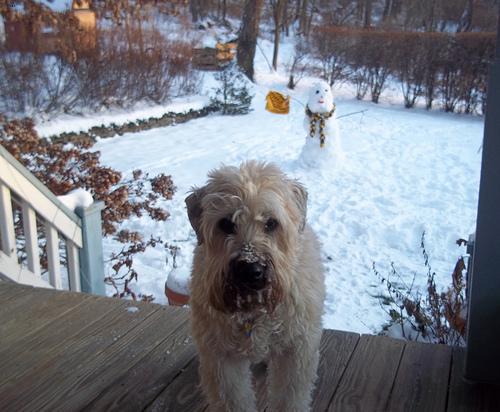
Breed: wheaten terrier